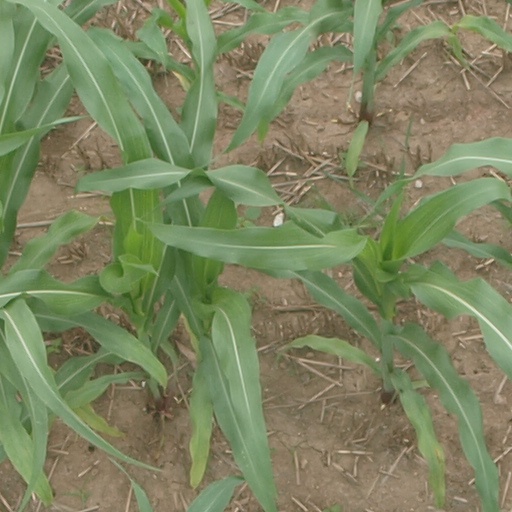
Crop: maize; corn